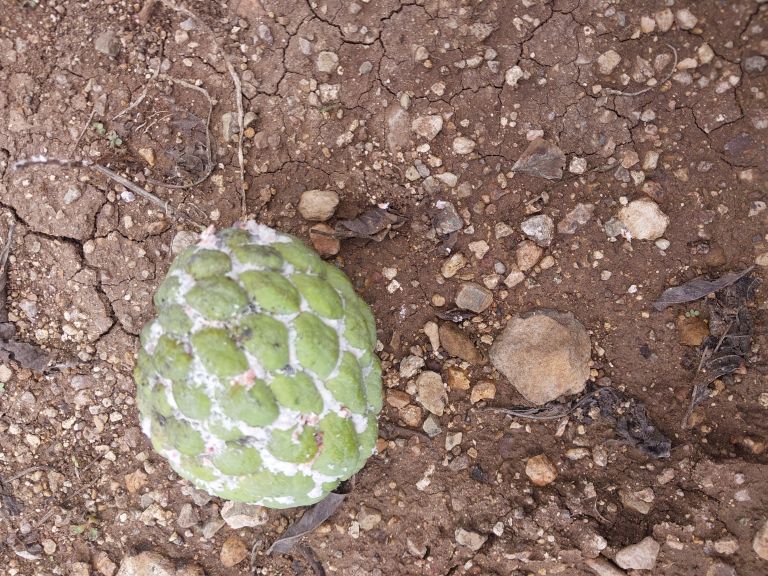
Disease label: Mealy Bug